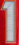
Number: 1